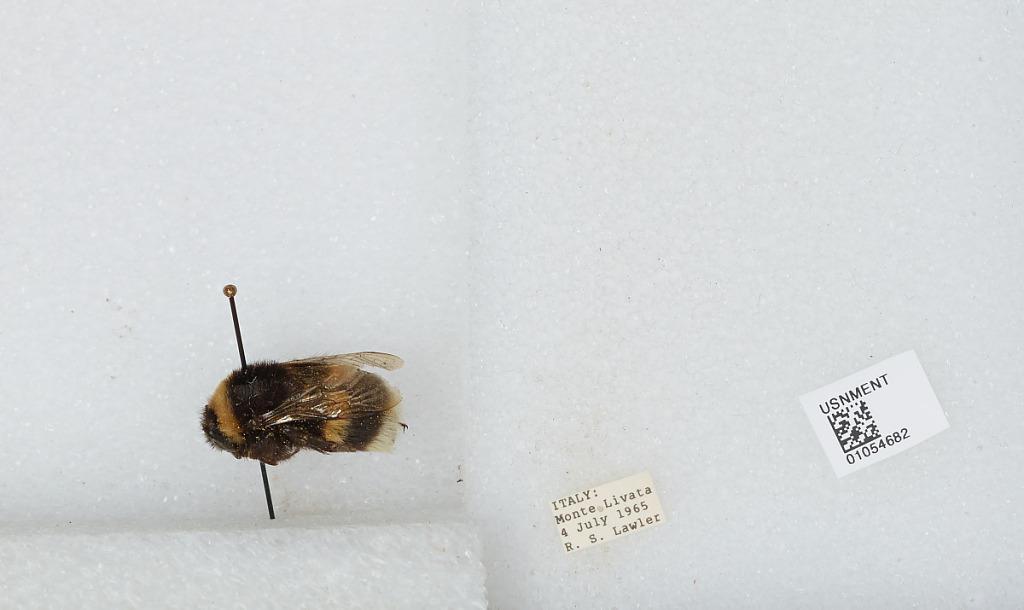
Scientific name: Bombus sp.
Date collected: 1965-7-4
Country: Italy
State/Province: Latium
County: Rome
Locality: Monte Livata